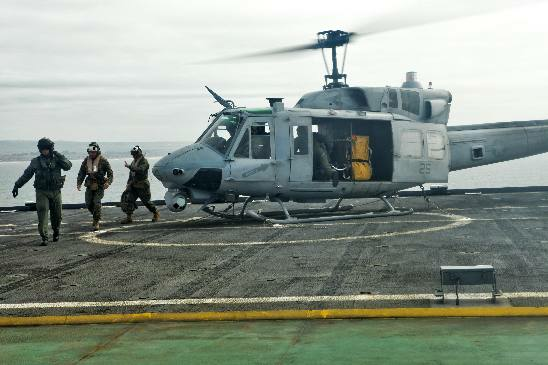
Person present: Yes